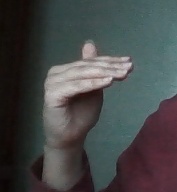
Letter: khaa